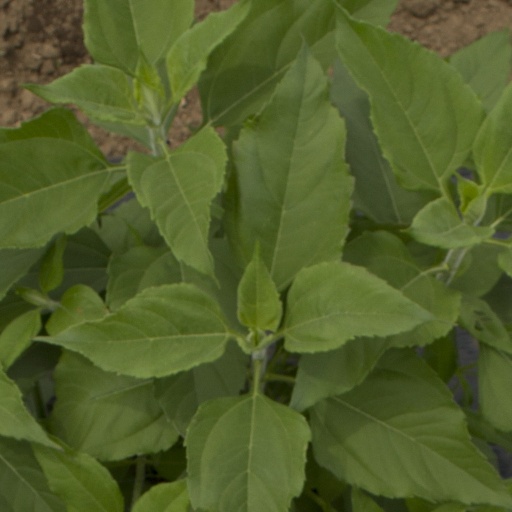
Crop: Jerusalem artichoke